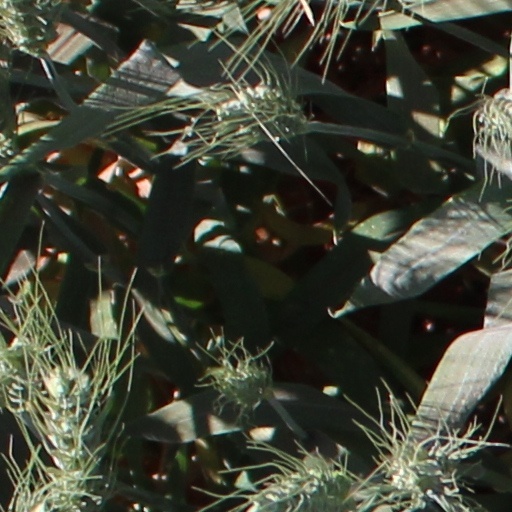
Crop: wheat